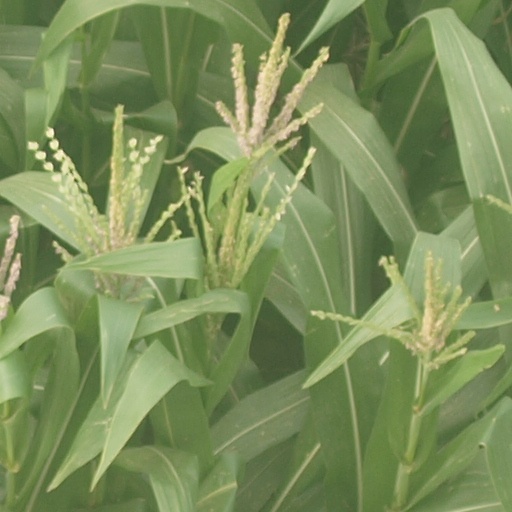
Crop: maize; corn